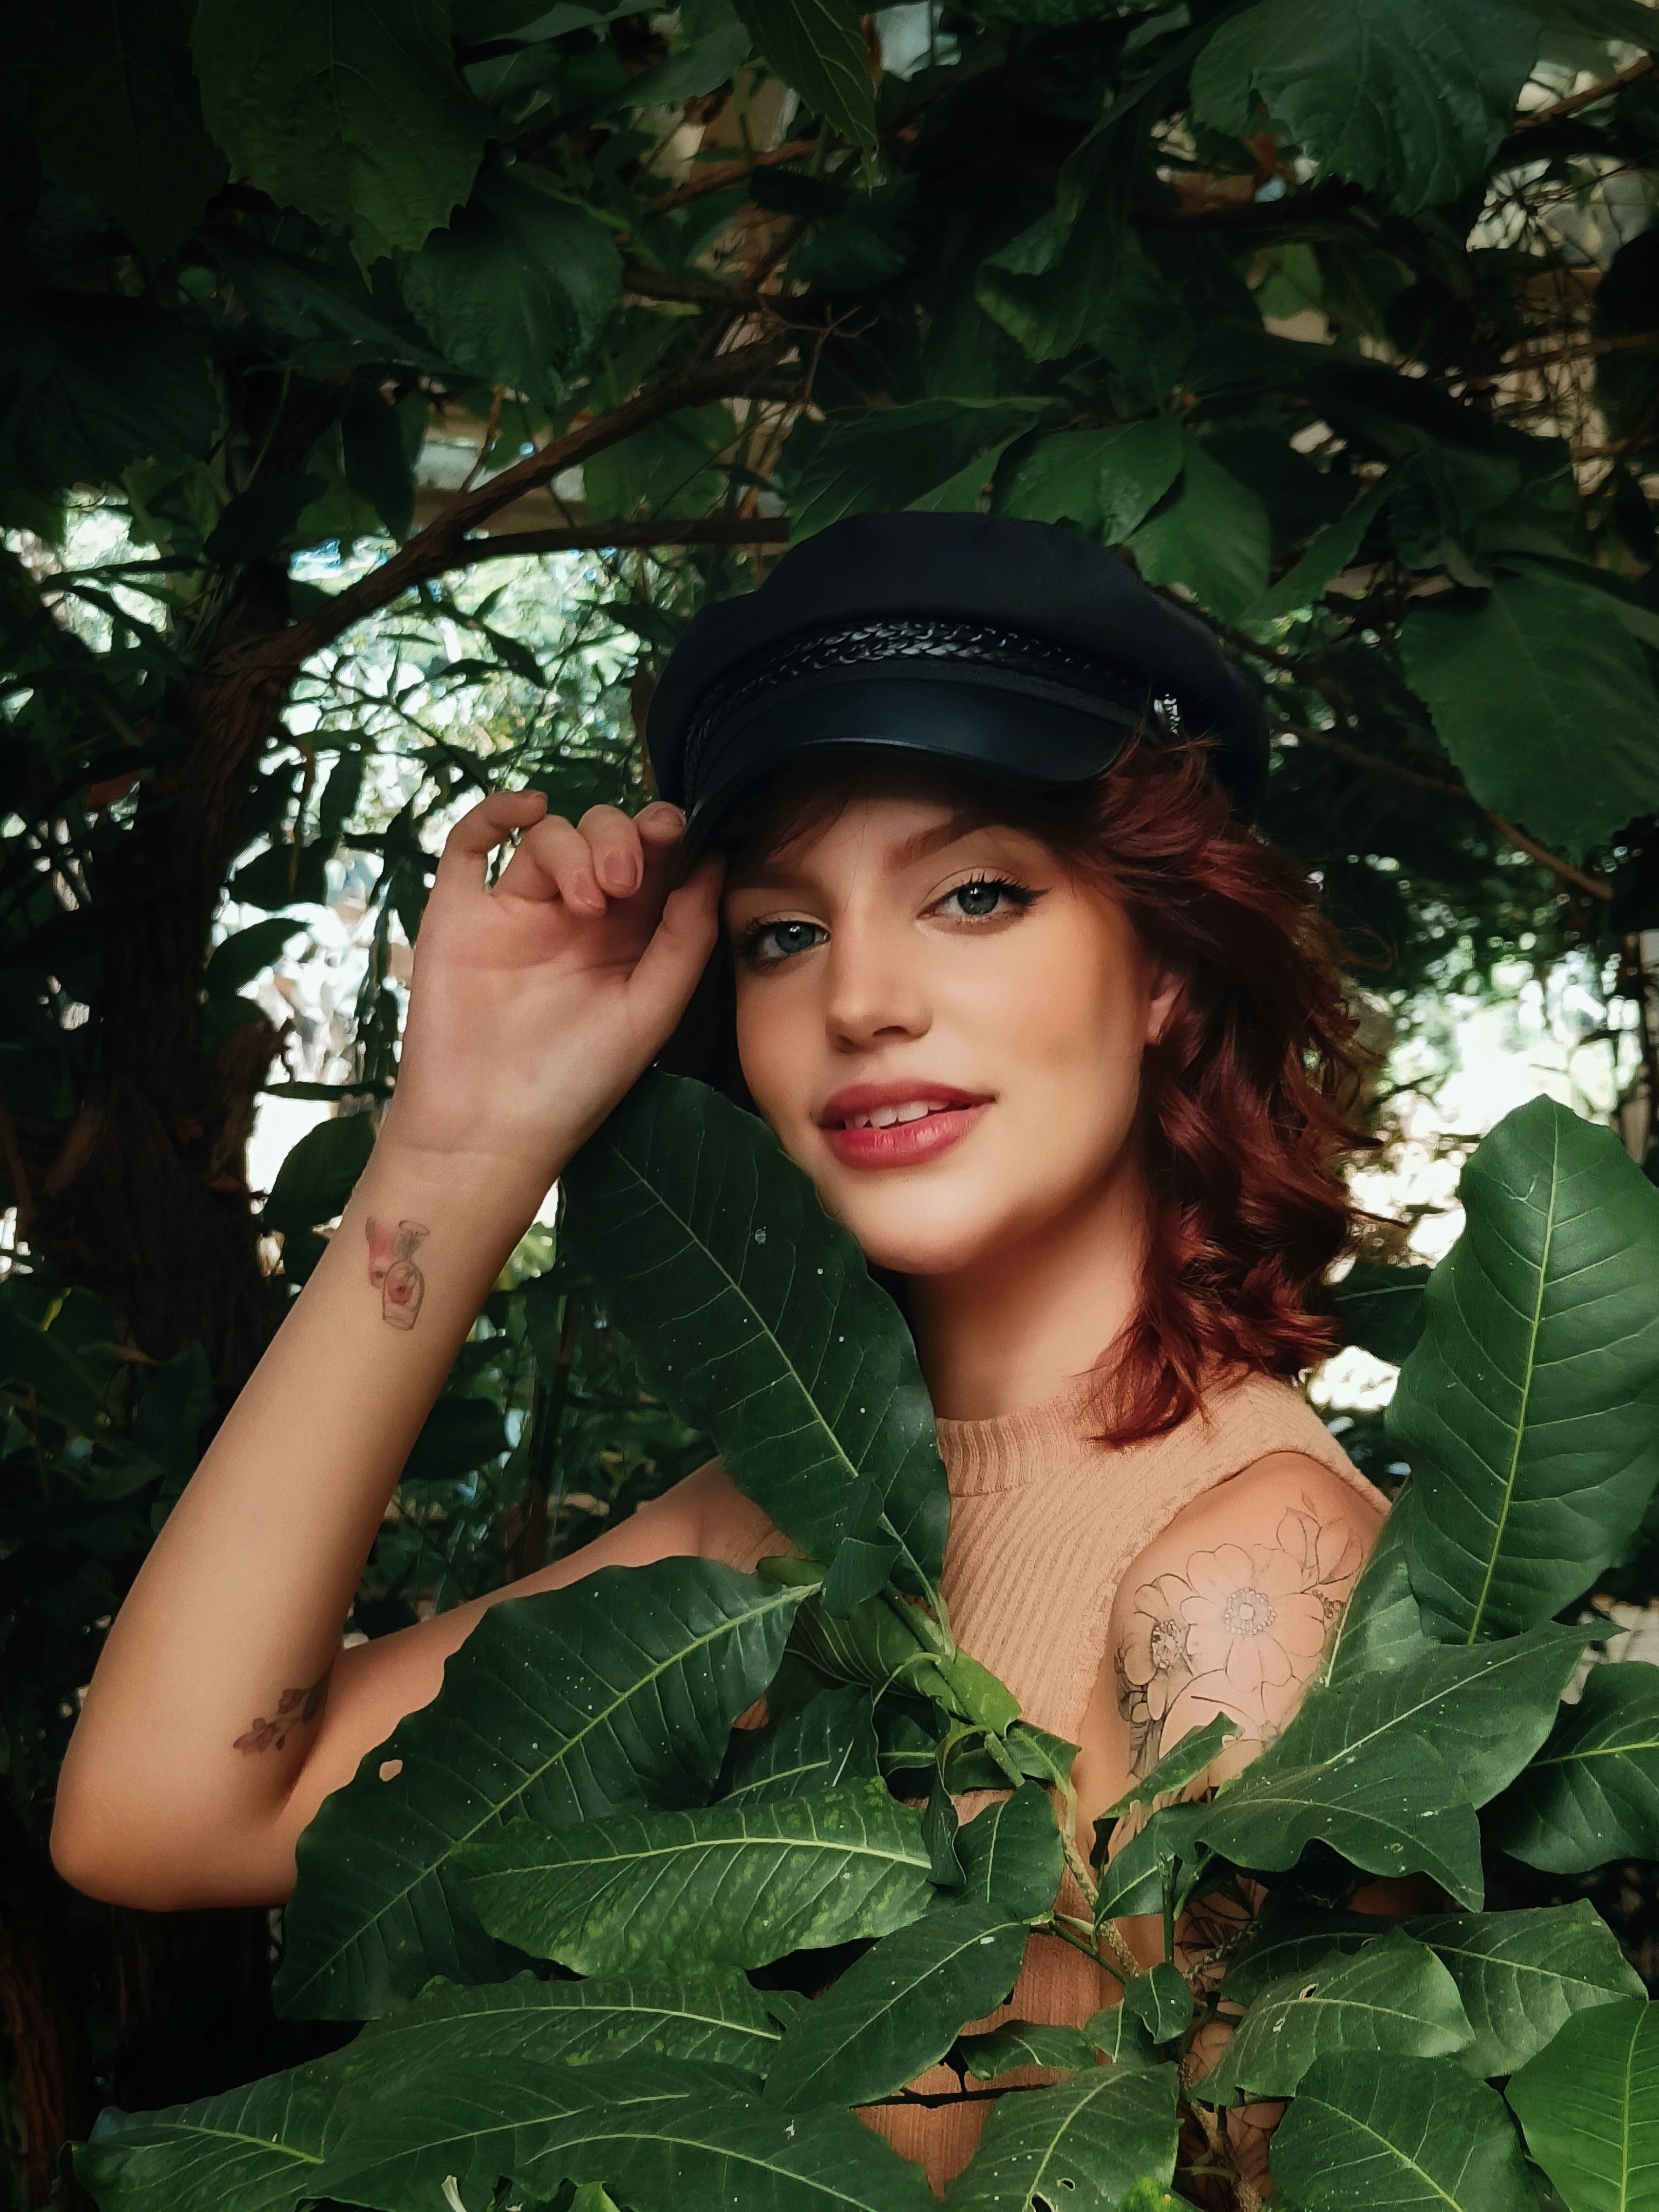
woman, sexy, lip, People in nature, nature, branch, botany, natural environment, flash photography, fashion, hat, gesture, plant, grass, woody plant, cool, black hair, terrestrial plant, tree, sun hat, cap, fedora, beauty, forest, jewellery, trunk, chest, fashion accessory, spring, jungle, fashion model, necklace, abdomen, portrait photography, photo shoot, model